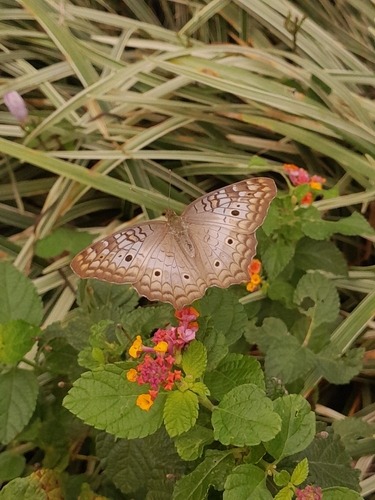
Scientific name: Anartia jatrophae
Common name: White peacock
Family: Nymphalidae
Order: Lepidoptera
Pollinator type: Primary pollinator
Habitat: Gardens, parks, and open areas
Geographic range: Southern United States to Argentina
Conservation status: Least Concern